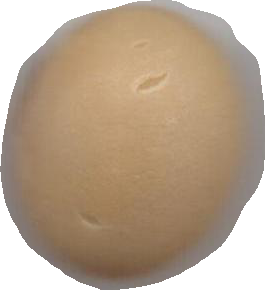
Variety: Dega